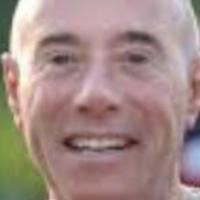
Age group: age 66-80